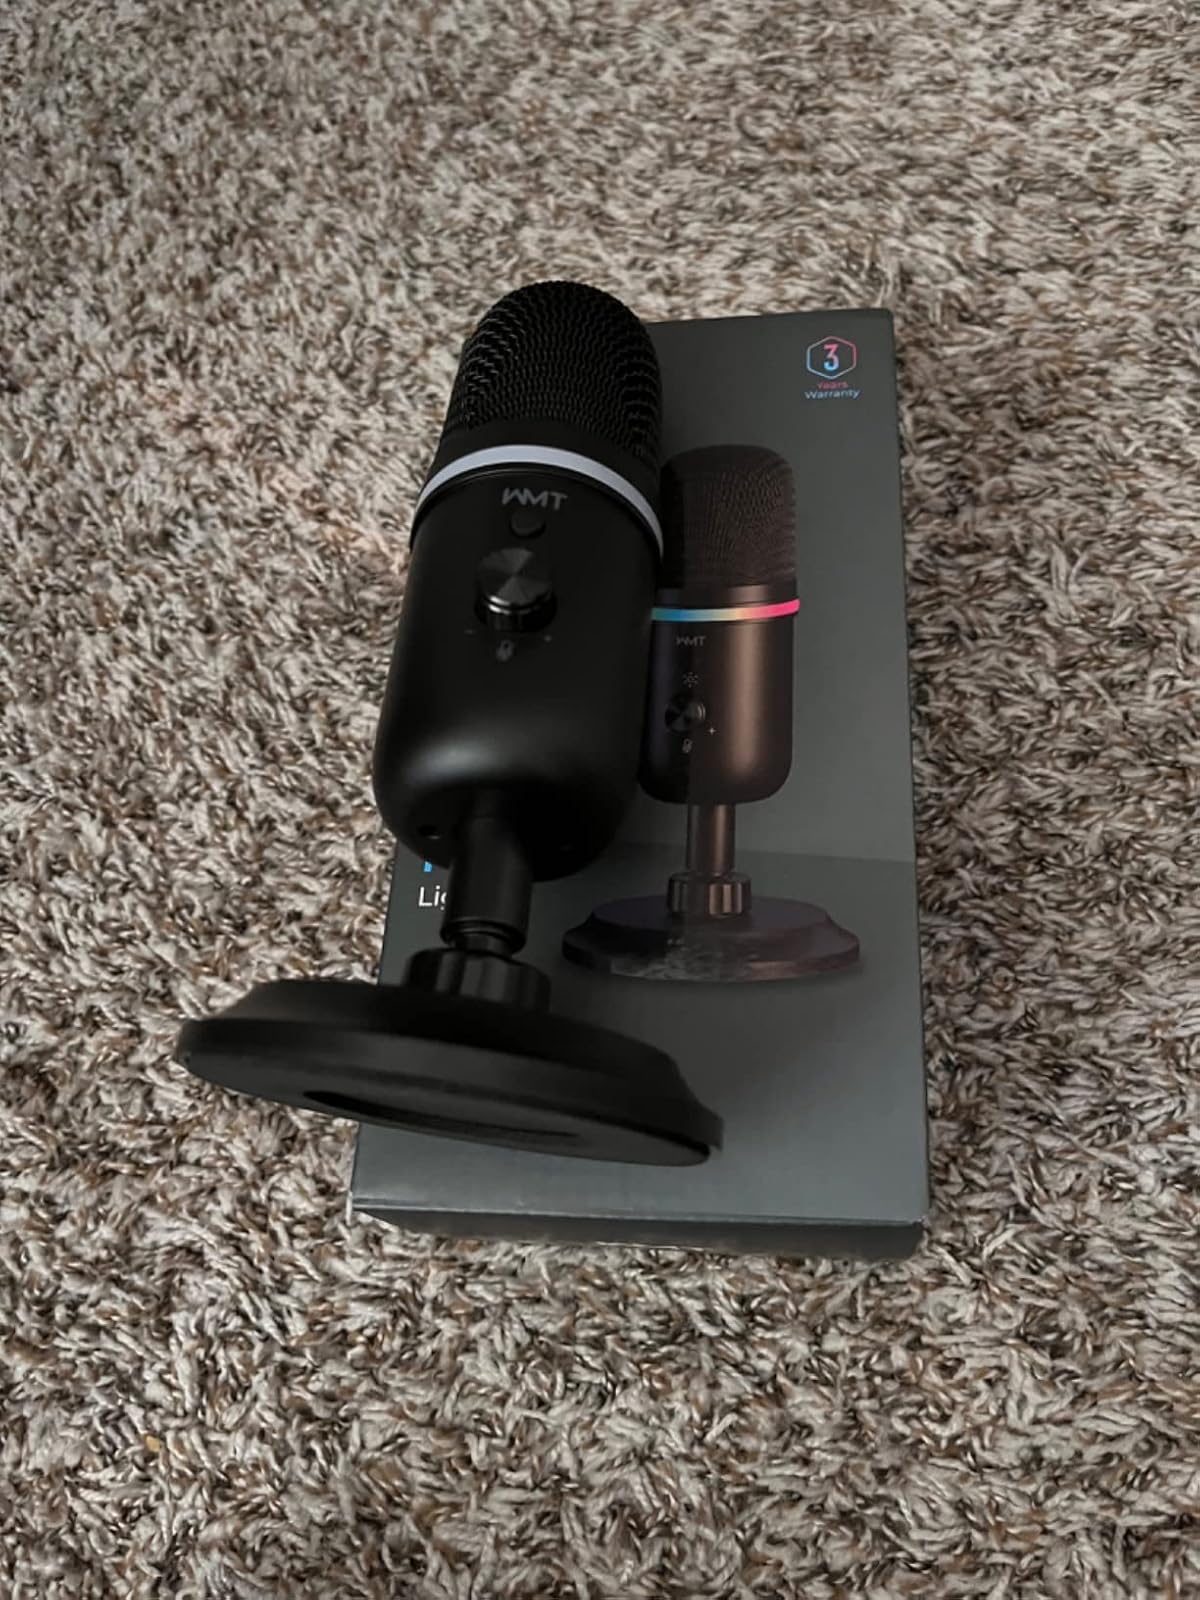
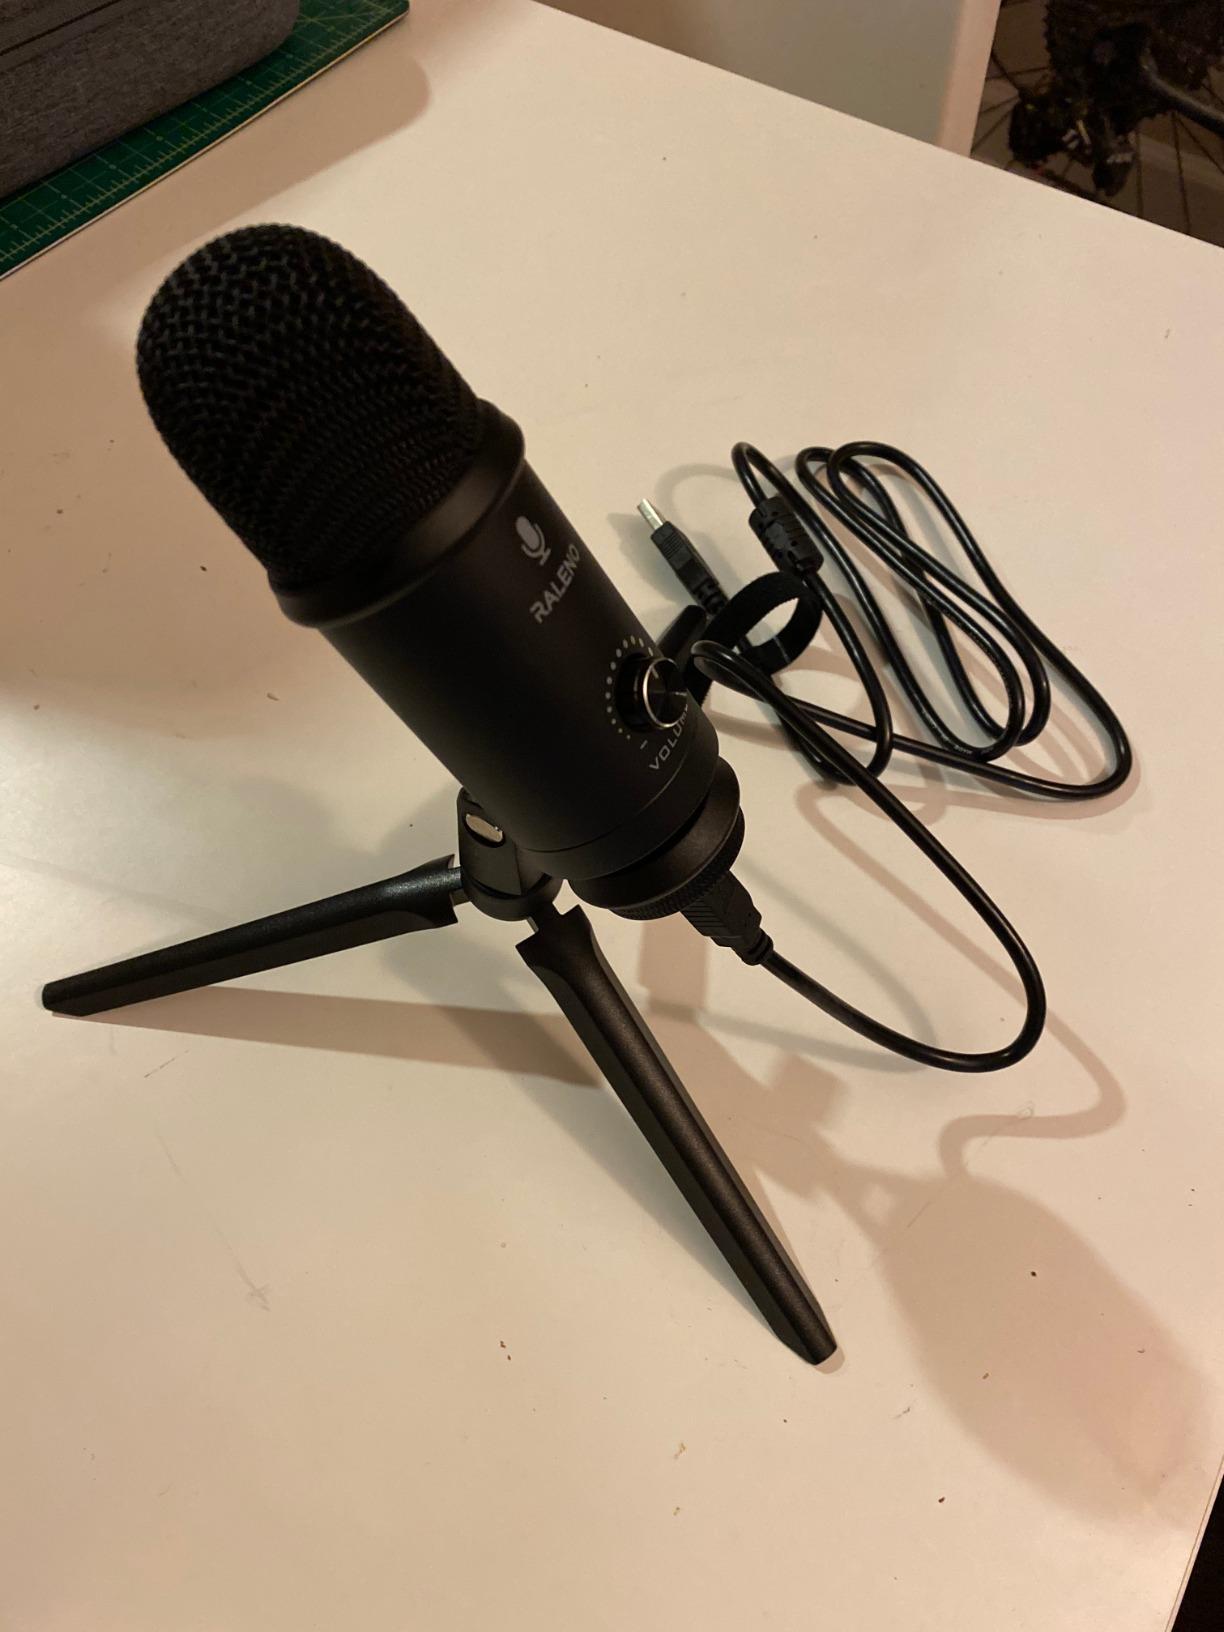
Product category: microphone
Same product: no